Event detection for WSN

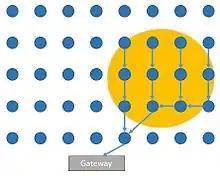
Only the sensors that detect an event will send data back to the gateway, saving energy on communication between sensors and the gateway.

Event detection in wireless sensor networks can be used to limit the amount of data sent between nodes to only when an event of interest is triggered at a sensor. Wireless sensor networks (WSN) are a spatially distributed network of autonomous sensors used for monitoring an environment. Energy cost is a major limitation for WSN requiring the need for energy efficient networks and processing. One of major energy costs in WSN is the energy spent on communication between nodes and it is sometimes desirable to only send data to a gateway node when an event of interest is triggered at a sensor. Sensors will then only open communication during a probable event, saving on communication costs. Fields interested in this type of network include surveillance, home automation, disaster relief, traffic control, health care and more.